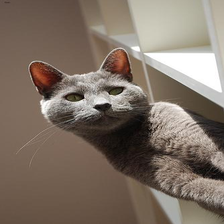
Species: cat
Breed: Russian Blue